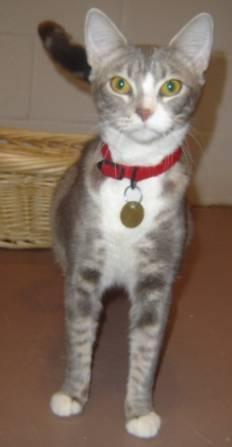
cat